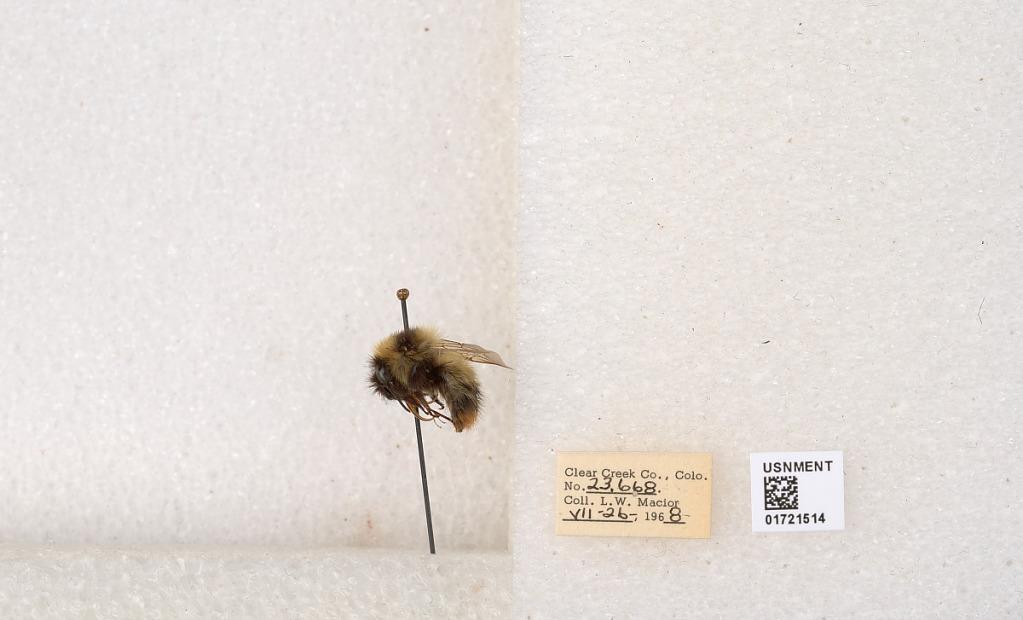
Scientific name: Bombus kirbyellus
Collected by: L. Macior
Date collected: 1968-7-26
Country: United States
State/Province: Colorado
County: Clear Creek
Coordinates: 39.6891, -105.644